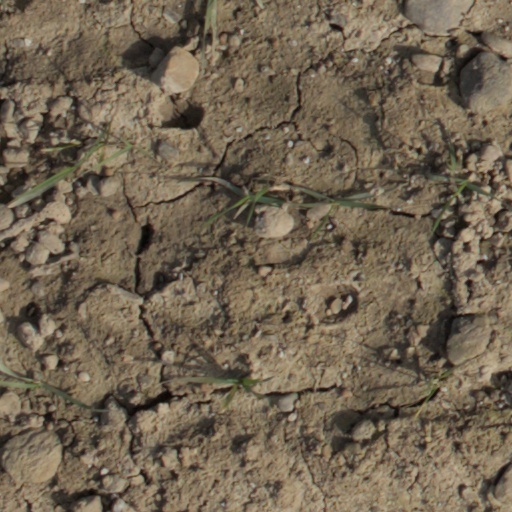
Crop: wheat